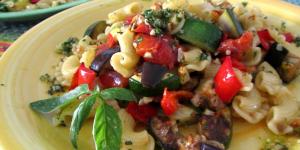
pasta con verduras asadas